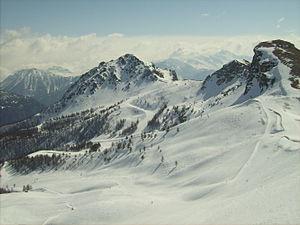
Prorel, liaison Briançon-Chantemerle, Serre-Chevalier, Hautes-Alpes, France
Le mont Prorel, culminant à 2 566 m d'altitude, est un sommet du massif des Écrins dans les Alpes françaises situé sur les pentes de la rive droite de la Guisane et de la Durance, à l'ouest de la commune de Briançon. Il domine le domaine skiable de Serre Chevalier. Un téléphérique le relie à la ville de Briançon, en faisant une escale au village intermédiaire de Puy-Saint-Pierre, appelé Prorel 1 sur le premier tronçon et Prorel 2 sur le second.
Briançon, en occitan Briançon, est une commune française située dans le département des Hautes-Alpes en région Provence-Alpes-Côte d'Azur, et historiquement rattachée au Dauphiné. C'est la ville-centre d'une petite agglomération de six communes, l'unité urbaine de Briançon. Le territoire dont Briançon est la ville principale est appelé Briançonnais ; il couvre le nord du département des Hautes-Alpes.